Live for Speed

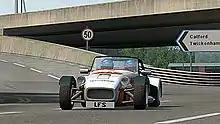
LX4, a lightweight two-seater sports car

The S2 release offers a total of 20 different vehicles. They range from beginner-friendly models to cars more suited for players with more experience. There is a broad power spectrum, ranging from under 100 hp to over 700 hp. The cars range from fictional sports cars, GT DTM-like race cars and former JGTC series cars to road legal hatchbacks.